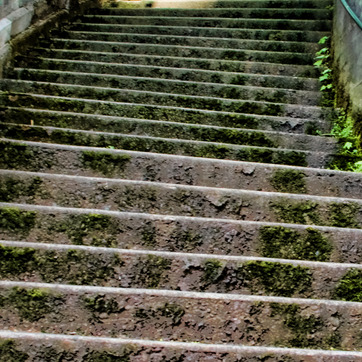
Material: stone